David Jewett

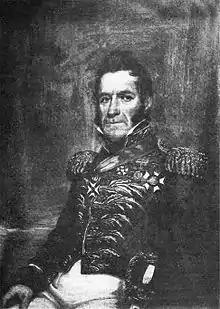
David Jewett in Brazilian Navy uniform,

David Jewett (June 17, 1772 – July 26, 1842) was an American-born Brazilian naval officer known for his role in the sovereignty dispute between the United Kingdom and the United Provinces of the Río de la Plata (the predecessor state of Argentina) over the Falkland Islands. He was a naval commander in the Quasi-War with France and following the end of that conflict he offered his services as a mercenary in both the United Provinces and the Empire of Brazil. Licensed as a privateer by the United Provinces to seize Spanish ships, he was later accused of piracy following the seizure of American and Portuguese flagged vessels. Jewett finished his career in the Imperial Brazilian Navy, serving under Lord Cochrane and died in Rio de Janeiro in 1842.